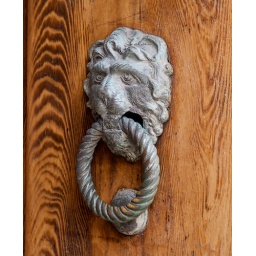
Doorknob on a nice wooden door in Paris